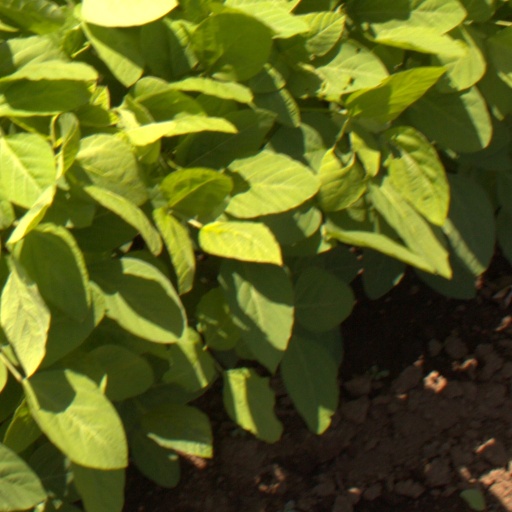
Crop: soybean